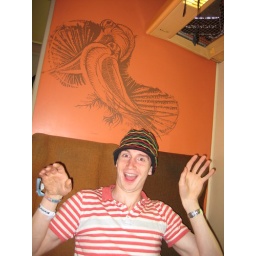
Richard imitates the bird in our classy 1970s-influenced train carriage on the way back to Amsterdam.